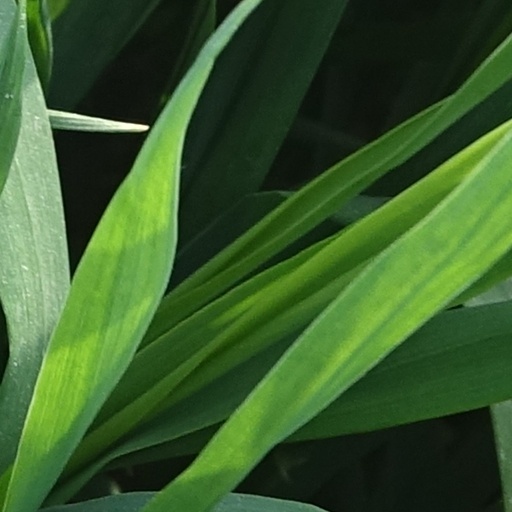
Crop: wheat